Helen Herron Taft

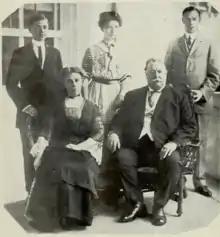
William and Helen Taft sit in the foreground while their three adult children stand behind them

Taft considered it a personal victory when her husband was elected president in 1908, as she had guided him toward the office. She eagerly planned for the upcoming inauguration and her term as first lady, including how she would manage the White House. She also had her inaugural dress sent to the Philippines so that it could be embroidered there. President Roosevelt was unavailable on the day of President Taft's inauguration [disputed - discuss], so Taft determined that she would ride to the White House with her husband in Roosevelt's place, becoming the first presidential wife to do so.